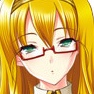
Portrait style: Anime Portrait